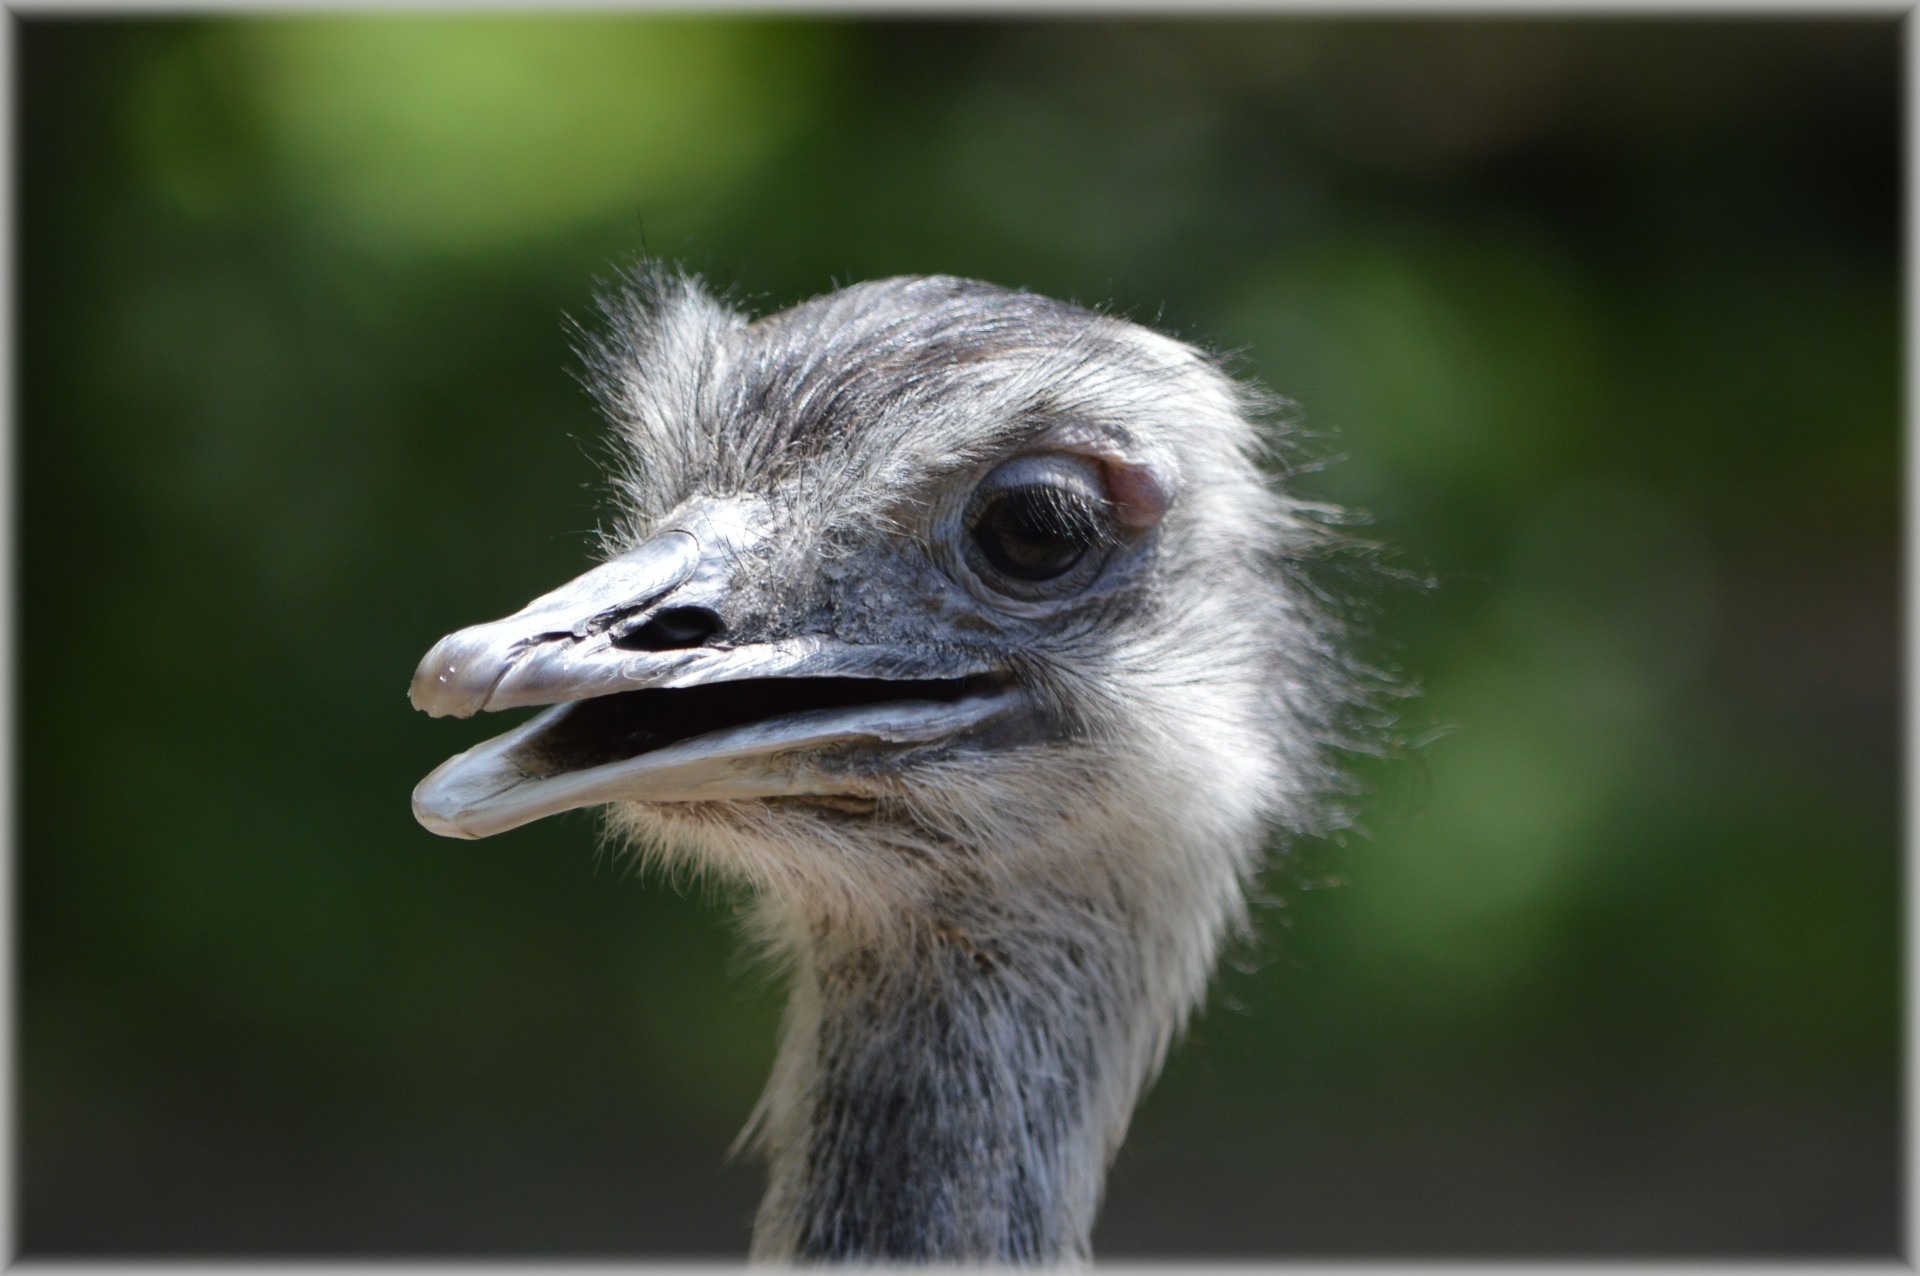
nature, bird, animal, wildlife, portrait, beak, runner, ostrich, fauna, close up, emu, vertebrate, ratite, flightless bird, artis zoo